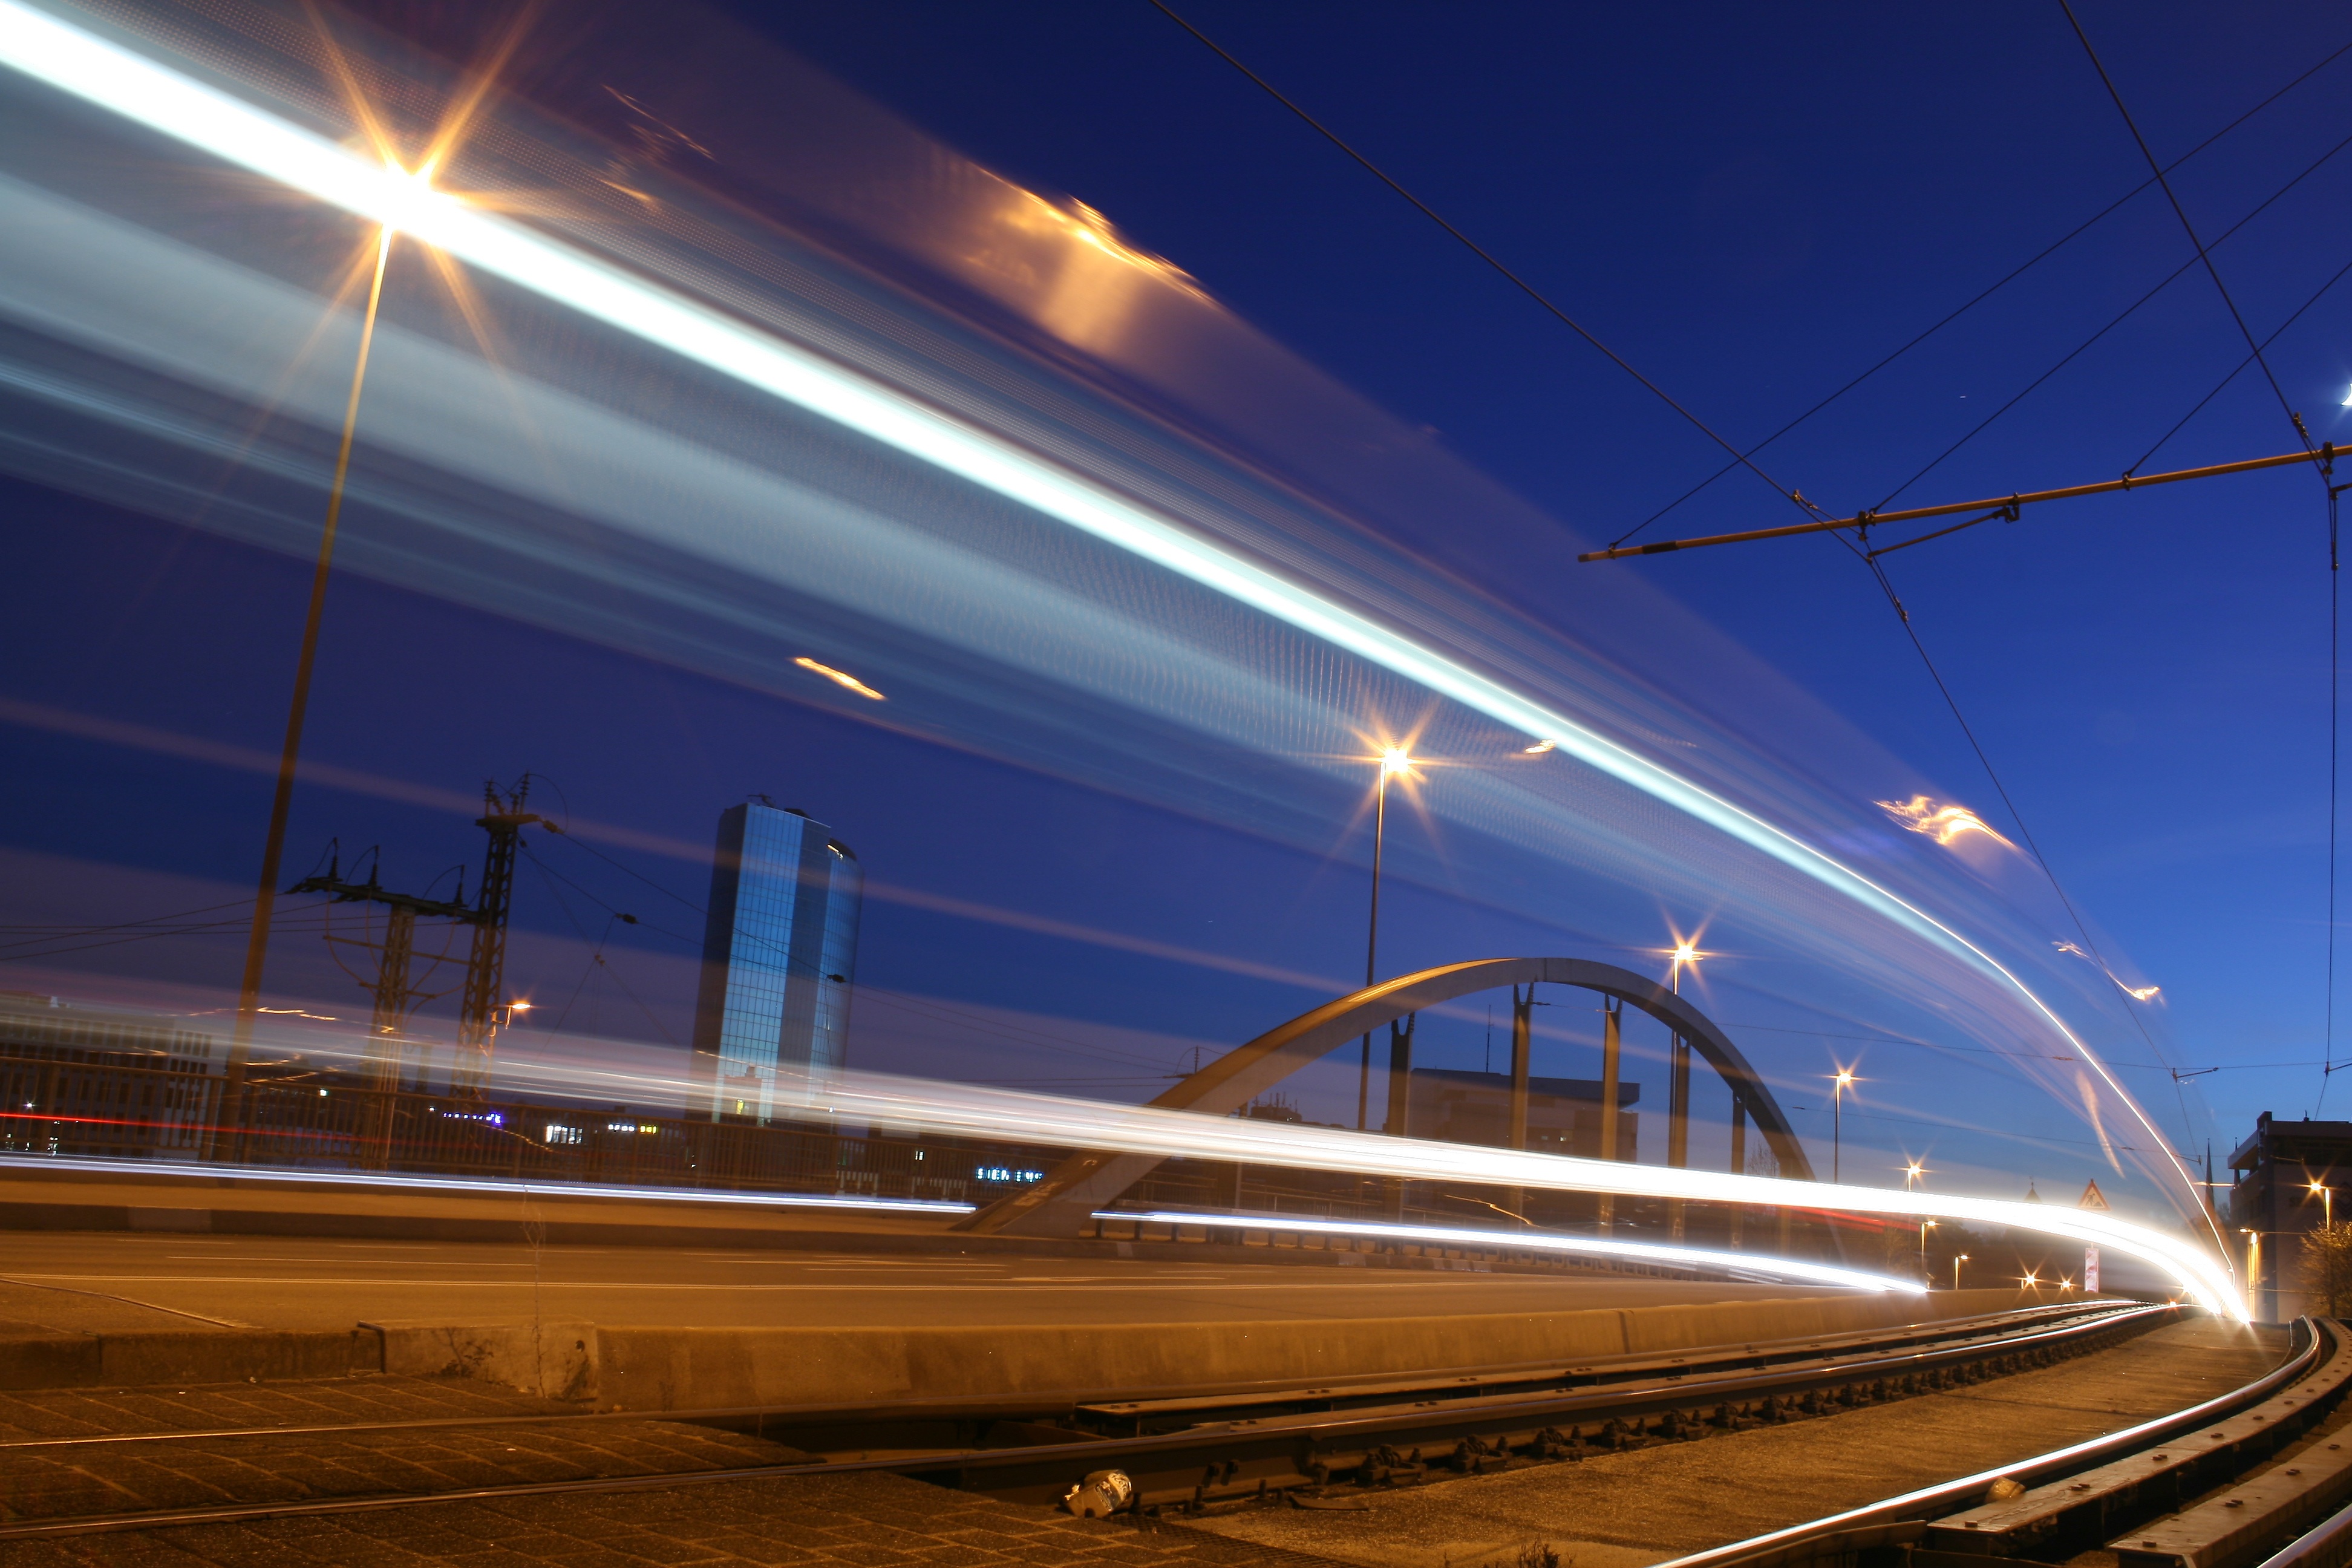
light, bridge, night, highway, building, old, city, wall, train, river, cable, transport, boot, evening, red, vehicle, sydney, metal, castle, heidelberg, port, close, lighting, public transport, painting, illuminated, padlock, places of interest, london, lights, fireworks, fortress, hungary, rusted, iron, historically, munich, neckar, stainless, metallic, erfurt, linz, rail transport, acrylbild, houseboat, lights track, shannon, long time recording, maximilian bridge, maglev, athlone